Trial of Mary Fitzpatrick

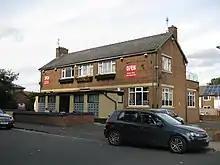
Former George IV pub, where Richardson was seen with Fitzpatrick

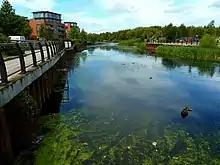
Hunslet Old Mill Dam where the body was found in 1882

Richardson and Fitzpatrick were seen at two public houses together. When Ryan saw them, [Fitzpatrick], who seemed to be sober, was standing at the bar of the "taps" in the [Exchange] public house," a place for working class men only at that time. "At ten minutes to ten ... [James] was alone, and [Fitzpatrick] was standing at the counter. She appeared to be sober, and in [Ryan's] opinion, did not know Richardson." This might raise the question of whether Fitzpatrick was not in the inn for fun, but was planning to follow a selected stranger with a view to theft.